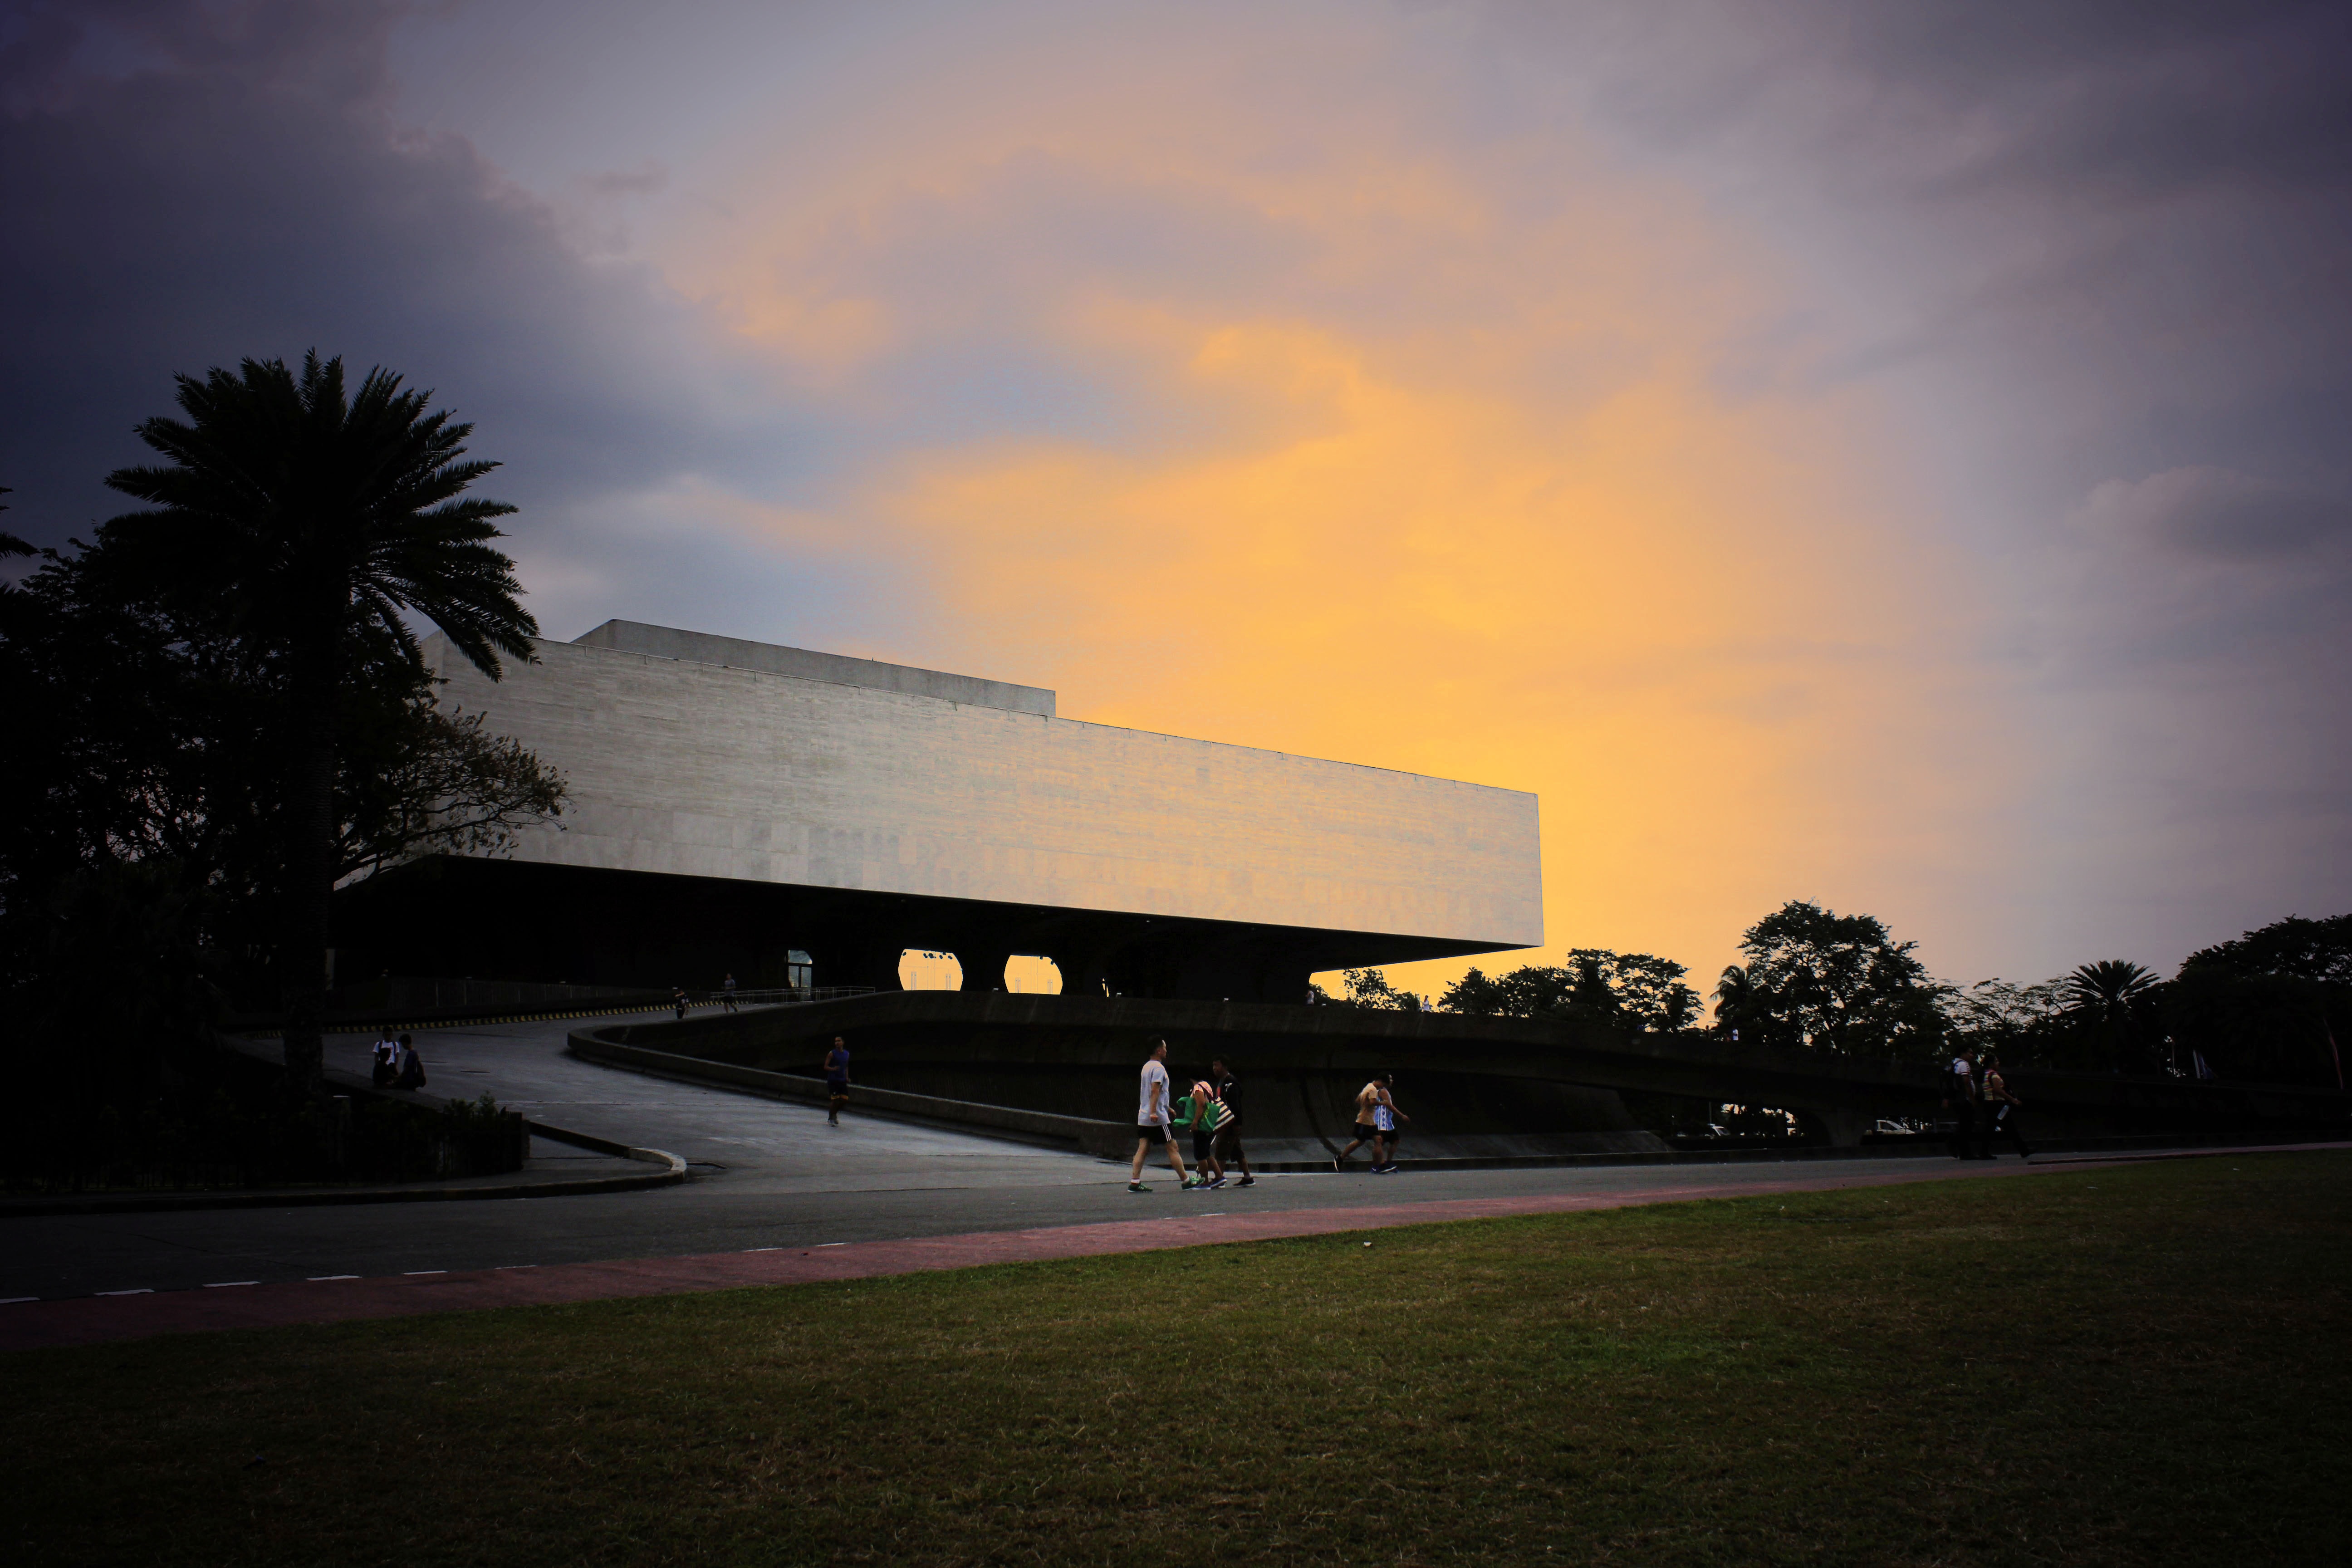
sky, architecture, cloud, tree, house, atmosphere, evening, building, dusk, horizon, sunset, night, home, landscape, plant, palm tree